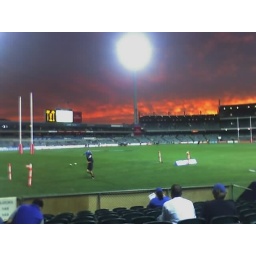
Somewhere over the other side of the field are the boys from my school playing rugby union against Kelmscott